Kobayakawa Takakage

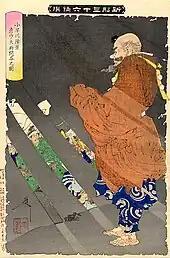
depicts Kobayakawa Takakage debating the tengu of Mount Hiko.

The 15th "shōgun" of the Ashikaga shogunate, Ashikaga Yoshiaki had a falling out with Oda Nobunaga in 1576 and invited Mōri Terumoto to join the 2nd Oda Encirclement Plan (第2次信長包囲網). The alliance consisted of Ashikaga Yoshiaki, Mōri Terumoto, Uesugi Kenshin, Takeda Katsuyori and the Ishiyama Hongan-ji monks. The allies really didn't have too much success against the powerful Oda armies. The significant event here is the formation of all these powerful men, who were oftentimes not the best of friends. That same year (1576) at the First Battle of Kizugawaguchi, Kobayakawa Takakage led the Mōri naval forces with Murakami Takeyoshi. The Mōri navy successfully thwarted an Oda blockade of the Ishiyama Honganji led by Kuki Yoshitaka.